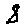
Label: 8